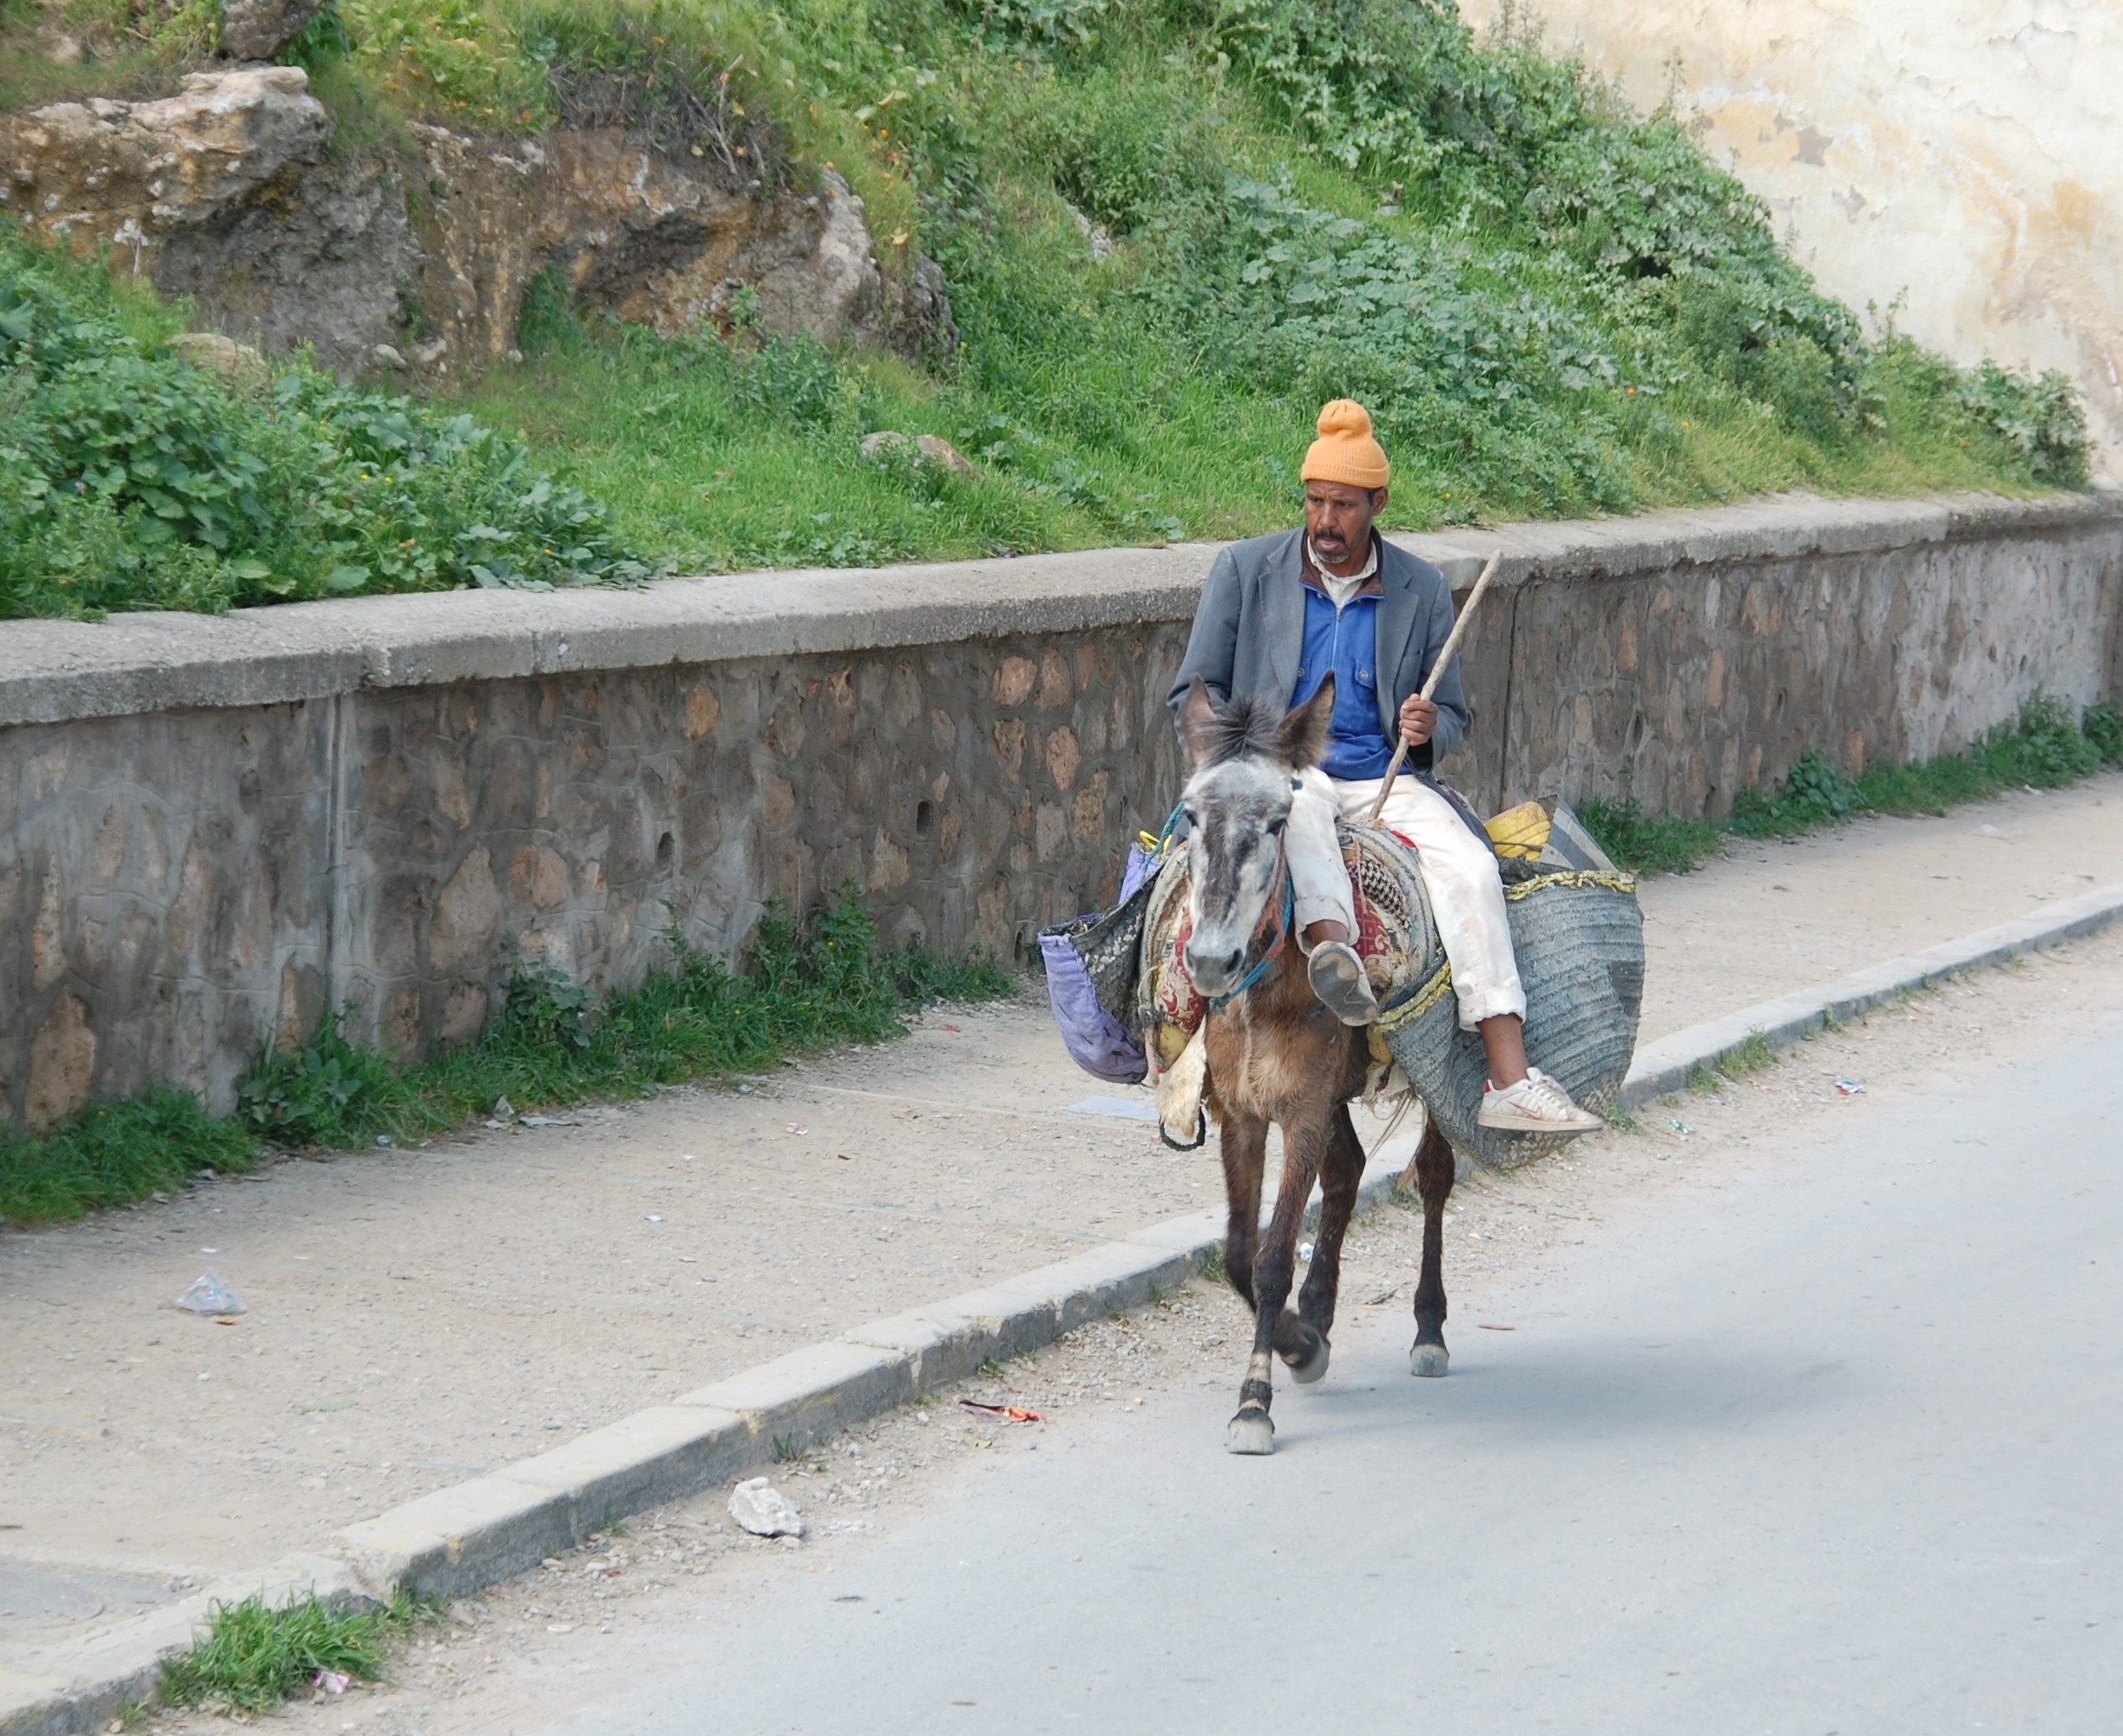
man, animal, horse, ass, sports, morocco, jockey, equestrianism, the countryside, pack animal, eventing, trail riding, horse like mammal, animal sports, english riding, equestrian sport